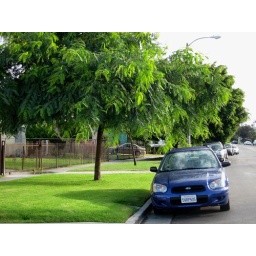
Pretty tree lined street gleaming in the morning sun.